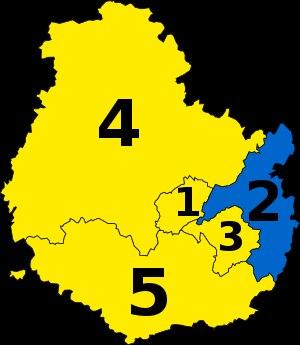
Les élections législatives françaises de 2017 se tiennent les 11 et 18 juin 2017.